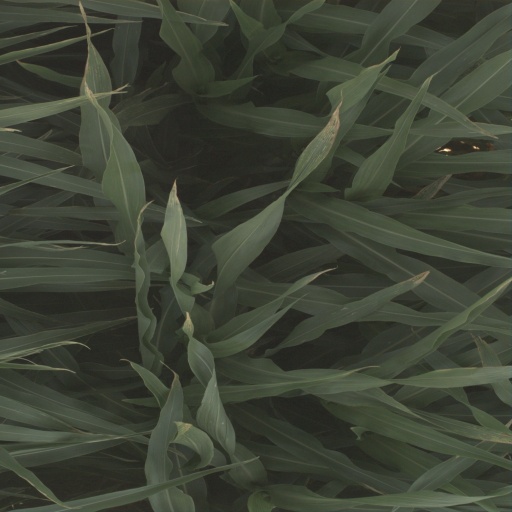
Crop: sorghum